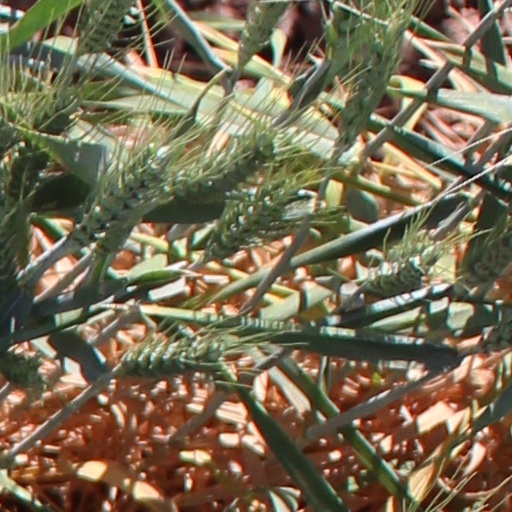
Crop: wheat